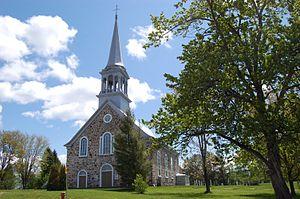
Église Notre-Dame de Laterrière, Québec.
Saguenay est une ville de la région du Saguenay–Lac-Saint-Jean au Québec. Située dans une vallée aux abords de la rivière Saguenay, elle est en amont du fjord du Saguenay et en aval du horst de Kénogami. Du nord au sud, elle s’étend de la rive nord du Saguenay au massif des Laurentides. Sa superficie totale est de 1 136 km². Avec ses 146 593 habitants, elle occupe la huitième place des villes les plus peuplées au Québec. À titre de région métropolitaine de recensement, Saguenay possède une population de 162 416 habitants
La liste des lieux de culte du Saguenay–Lac-Saint-Jean liste l'ensemble des lieux de culte situés dans la région administrative du Saguenay–Lac-Saint-Jean au Québec.
L'église Notre-Dame-de-l'Immaculée-Conception est une église paroissiale située au cœur du village de Laterrière, dans la ville de Saguenay au Québec Canada. Cette église de style néoclassique a été construit entre 1863 et 1865 selon des plans de l'architecte Jean-Félix Langlais. Elle a été classée immeuble patrimonial en 1969.
Laterrière, ou Grand-Brûlé, est un secteur de l'arrondissement Chicoutimi de la ville de Saguenay, au Québec.